Higher education bubble in the United States

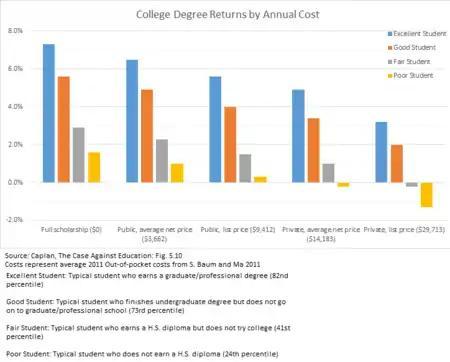
College Degree Returns by Average 2011 Annual Out-of-Pocket Costs, from B. Caplan's The Case Against Education

However, this thesis came under stress in the 2010s, as institutions of higher education came under heightened skepticism due to high costs and disappointing results. People became increasingly concerned about debts and deficits, forcing institutions to prove their worth by clarifying how much money from which industry and company funded research, and how much it would cost to attend. Compared to the 1970s, the number of Americans with a university degree has quadrupled five decades later. Meanwhile, the skills in demand by the labor market has shifted. Technological advances have eliminated numerous low-skilled jobs while high-paying careers require highly specialized knowledge. Together, these factors have eroded the advantage of being a college graduate. By the 2020s, earning a degree from a prestigious university no longer guaranteed gainful employment immediately after graduation. According to Gallup, public confidence in higher education has declined considerably during the mid-2010s and the mid-2020s; even those with bachelor's or advanced degrees were less approving than before. Besides costs, skeptics voiced their concern over political bias and the lack of marketable skills of alumni.